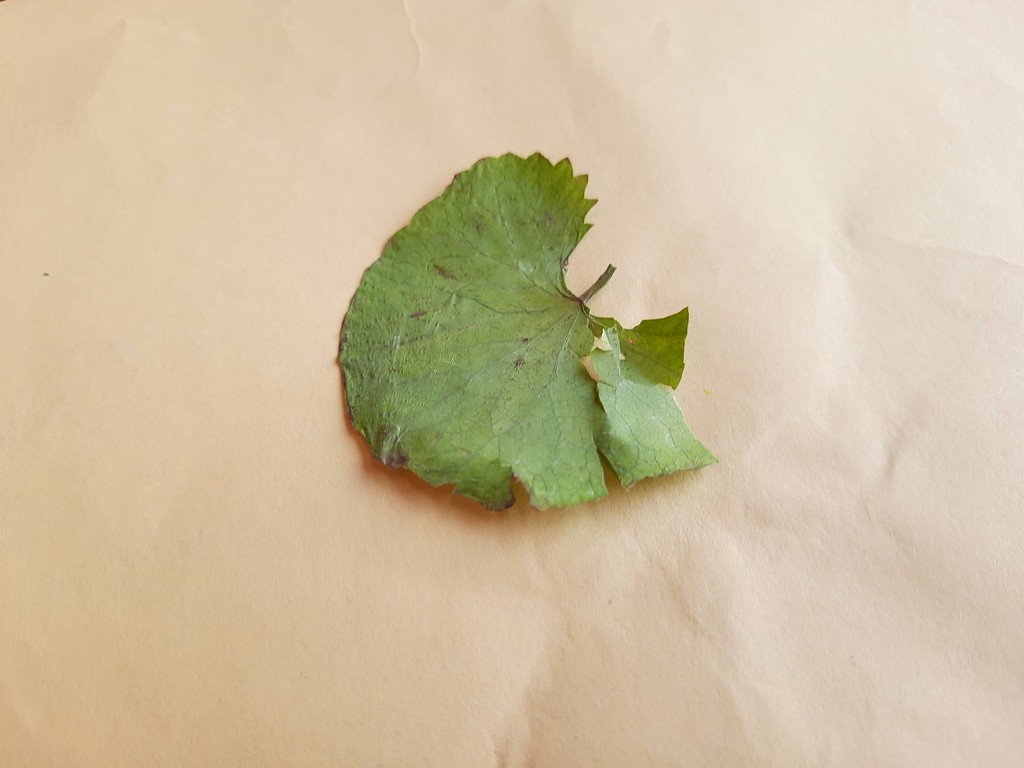
Label: Dried